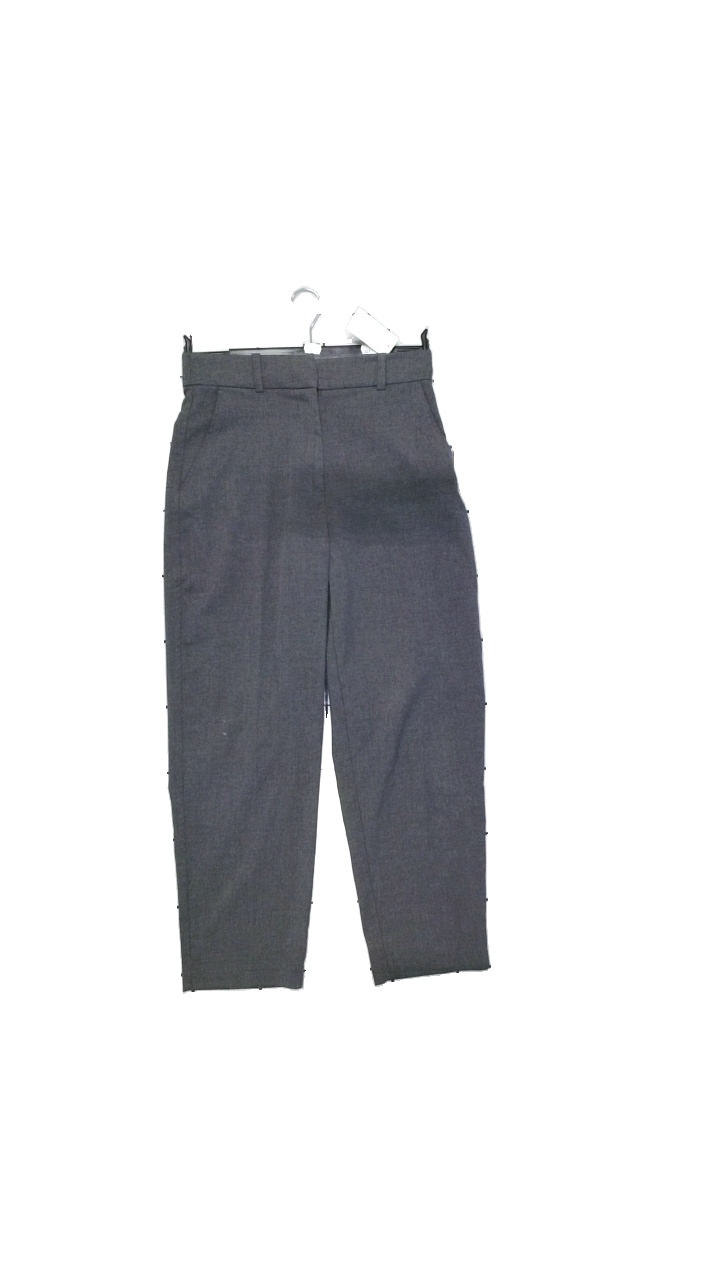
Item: Trousers (Ladies)
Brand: H&m
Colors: Grey
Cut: Regular
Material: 69% polyester, 29% viscose, 2% ELASTANE
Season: Autumn
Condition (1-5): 4
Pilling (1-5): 4
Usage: Reuse
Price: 50-100